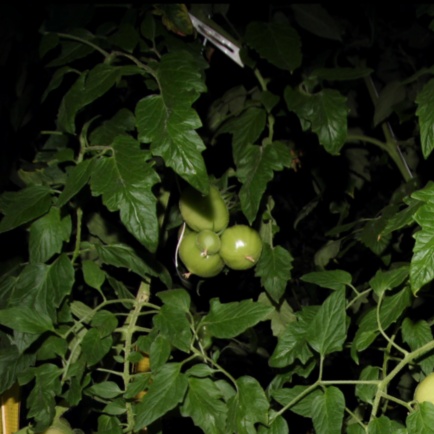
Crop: tomato